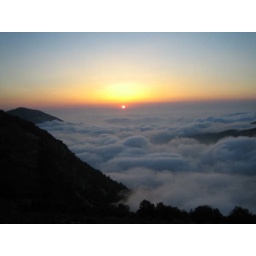
viwe from the highest mountain in Kassab latakia-syria-middeleast-middelearth. u can c the clouds below taking at the dawn